Church of St. Thomas (Brno)

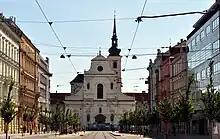
Joštova Street ends by the western facade of the church

The Church of Saint Thomas and the Annunciation is a historic church in Brno, Czech Republic.